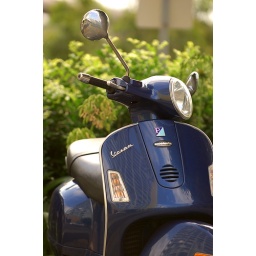
Little blue Vespa scooter in Sydney, Australia. Note the reflections of buildings on the front panel